The Grand Budapest Hotel

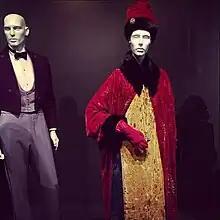
Madame D.'s centerpiece coat-and-gown ensemble at a FIDM Museum costume exhibit, Los Angeles

Veteran costume designer Milena Canonero endeavored to capture the essence of the film's characters. Canonero researched 1930s uniform design and period artwork by photographers George Hurrell and Man Ray and painters Kees van Dongen, Gustav Klimt, George Grosz and Tamara de Lempicka. Canonero was also influenced by non-period literature and art. Specialized artists then realized her designs in Photoshop, allowing them to work closely to the actors' likenesses. The filmmakers assembled most of the basic costumes in their Görlitz workshop, others from the Berlin-based Theaterkunst, and the uniforms came from a Polish workshop. They rented vintagewear for extras in crowd shots. Canonero used dense mauve and deep-purple AW Hainsworth facecloth for the Grand Budapest uniforms instead of the more subdued colors typical of hospitality uniforms. She researched diverse ideas for the gray-and-black military uniforms, in accordance with script specifications that they not be green or too historically identifiable. Anderson did most of the insignia, occasionally approving designs from Canonero's workshop in Rome.